Question: Please indicate a possible affordance area of the chair that can be used for sitting on
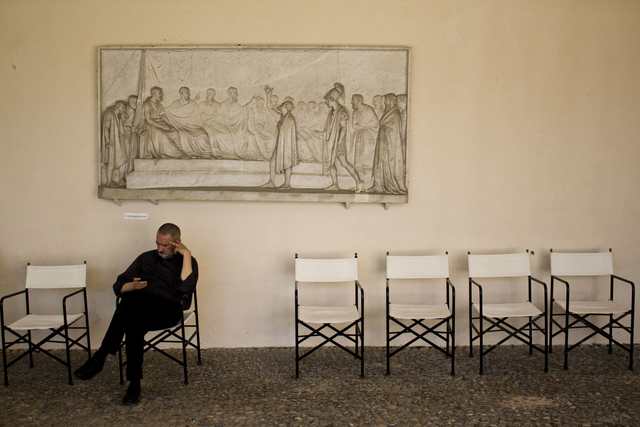
Answer: [295, 301.5, 357, 321.5]